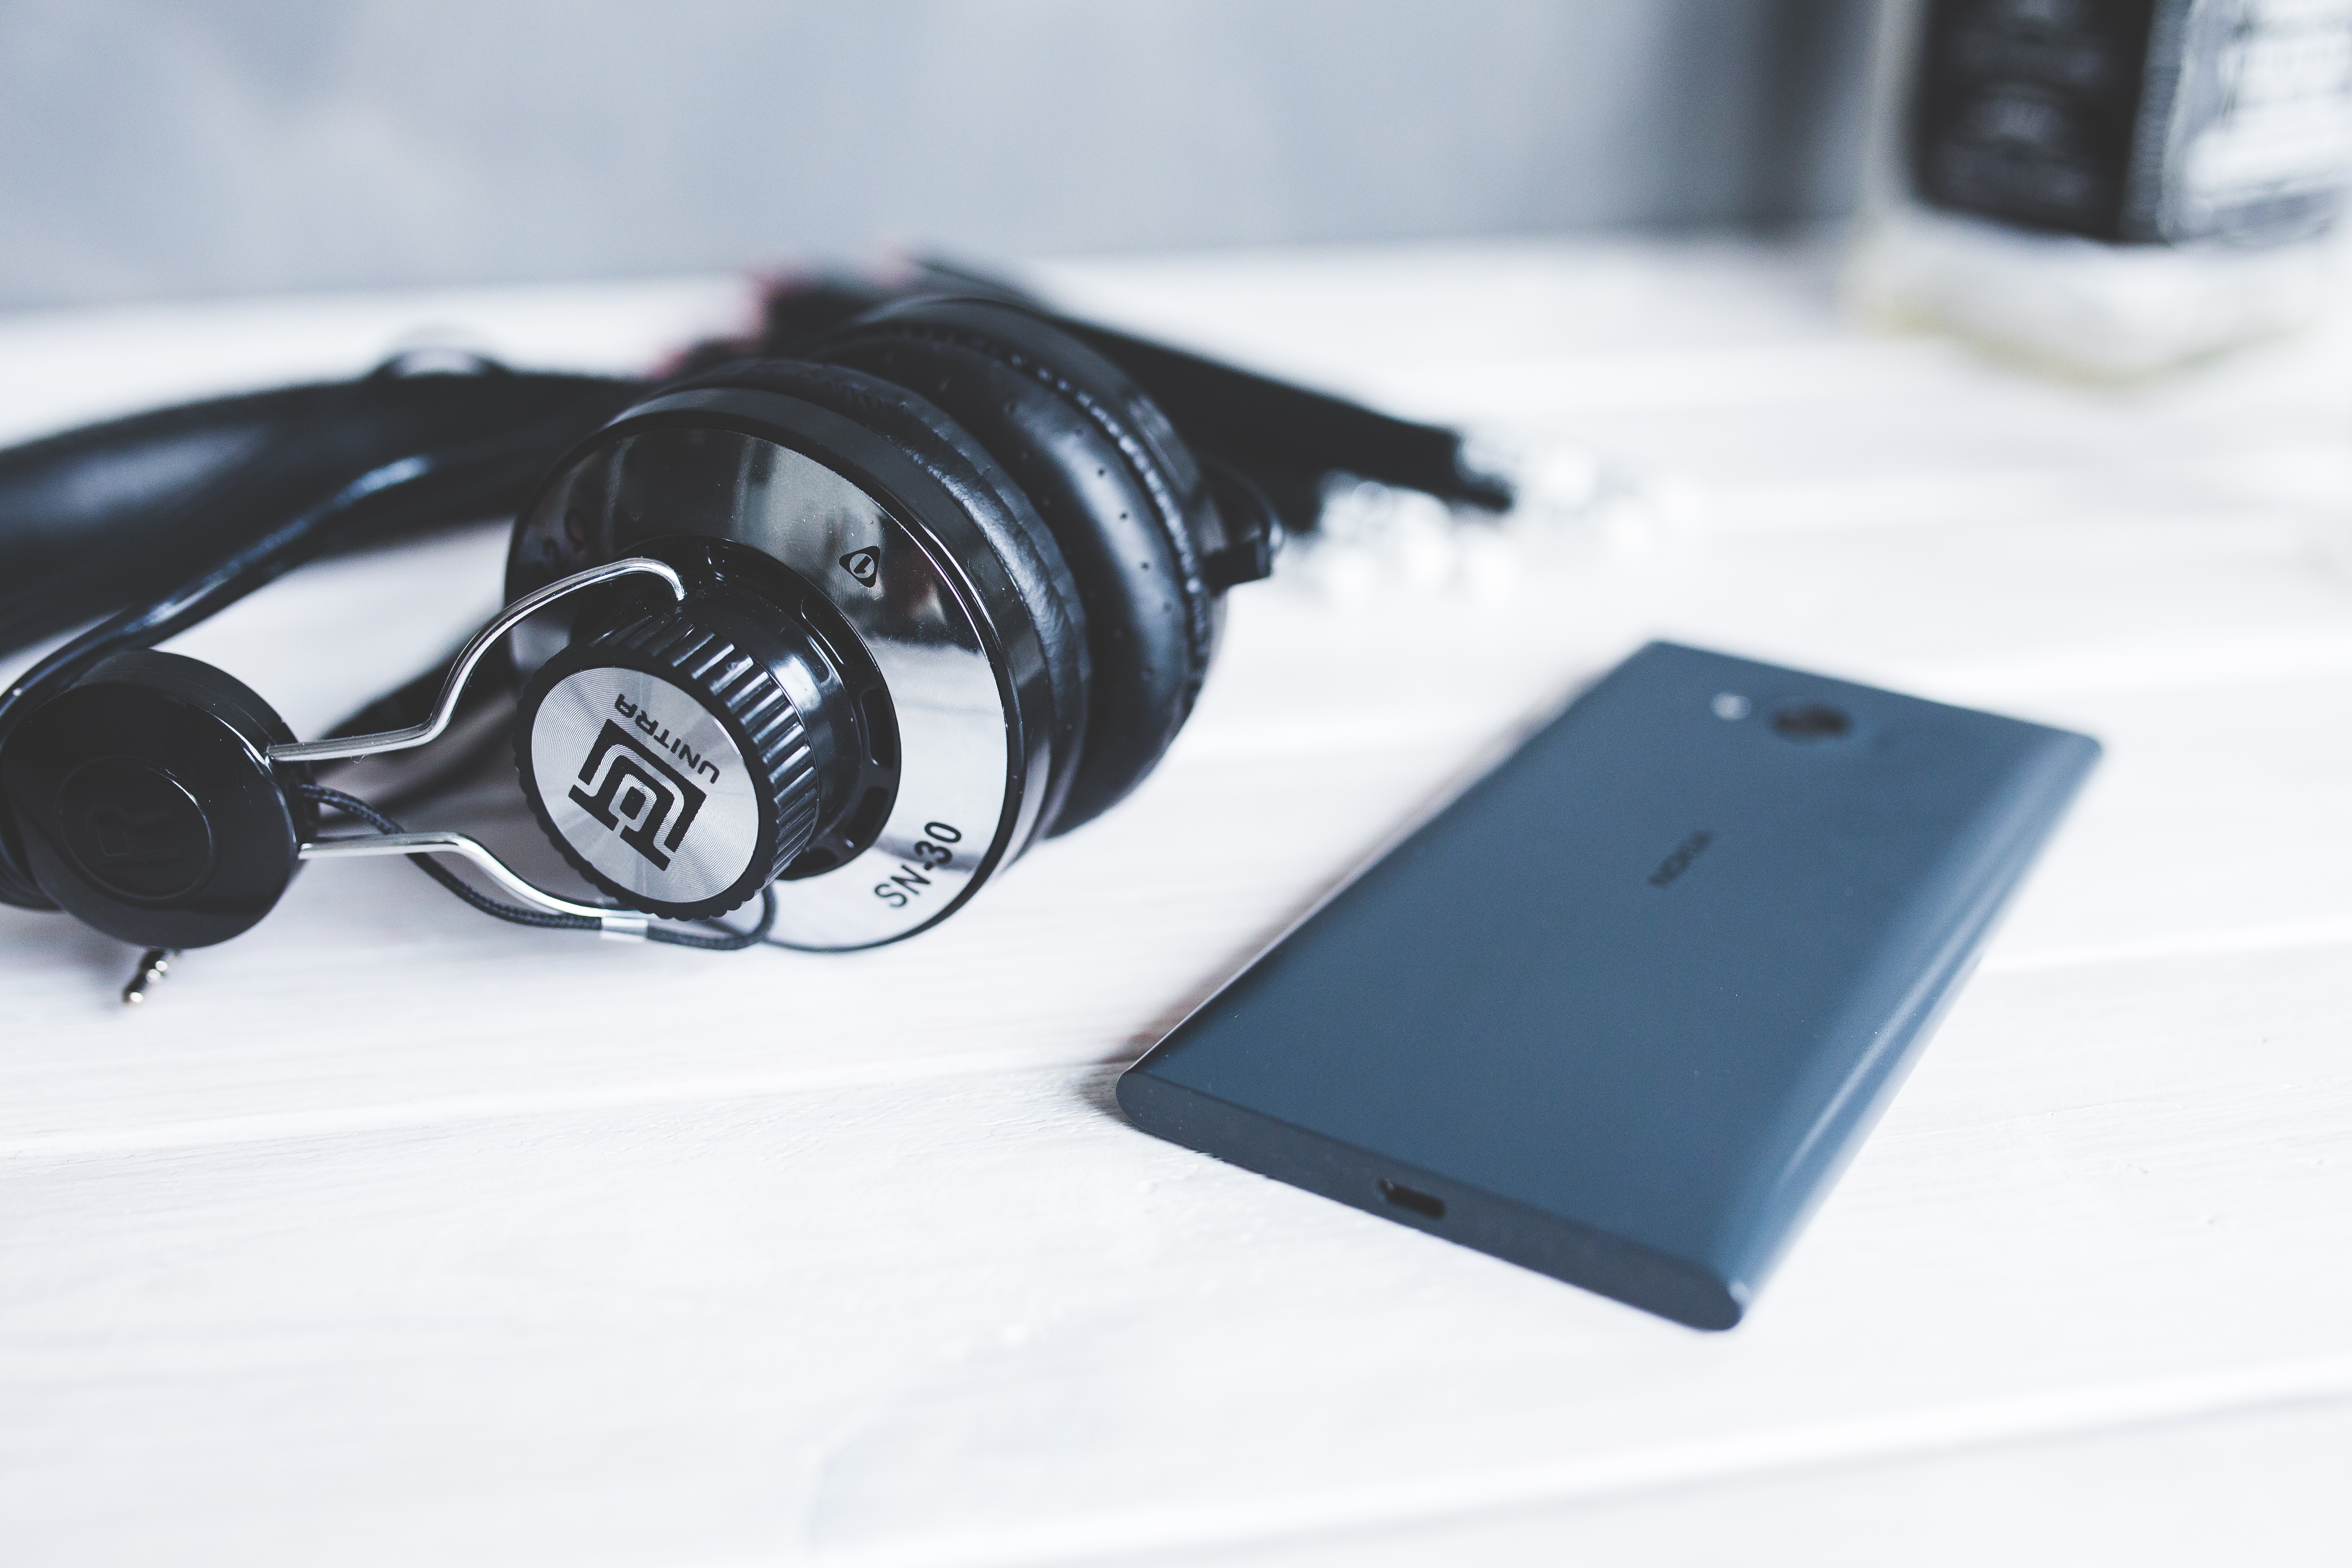
smartphone, mobile, music, technology, white, gadget, black, close up, tech, smart phone, headphones, earphones, audio equipment, optical instrument